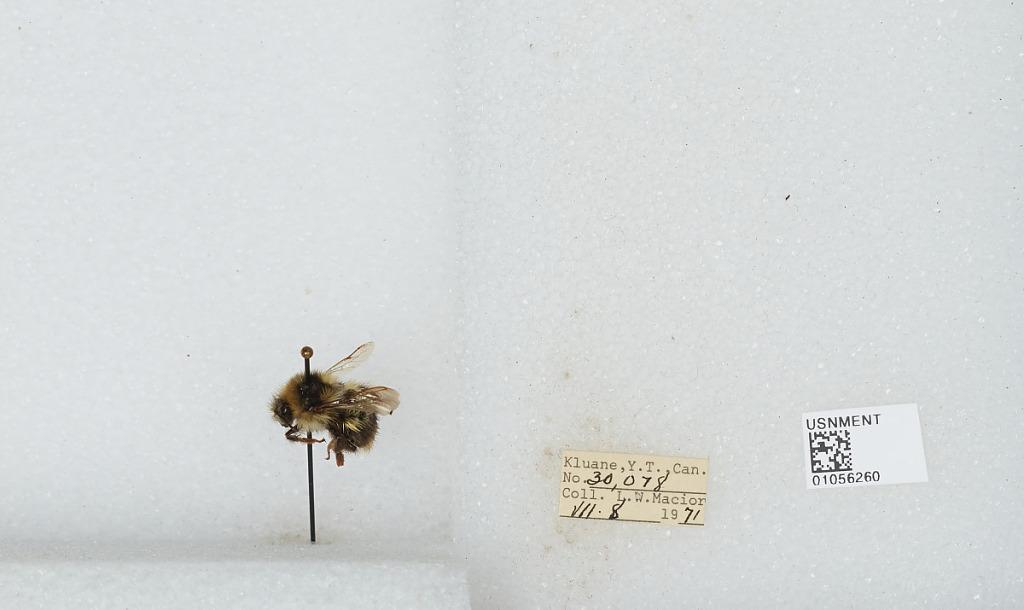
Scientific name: Bombus bifarius nearcticus
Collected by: L. Macior
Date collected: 1971-7-8
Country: Canada
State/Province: Yukon Territory
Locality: Kluane
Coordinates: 60.75, -139.5